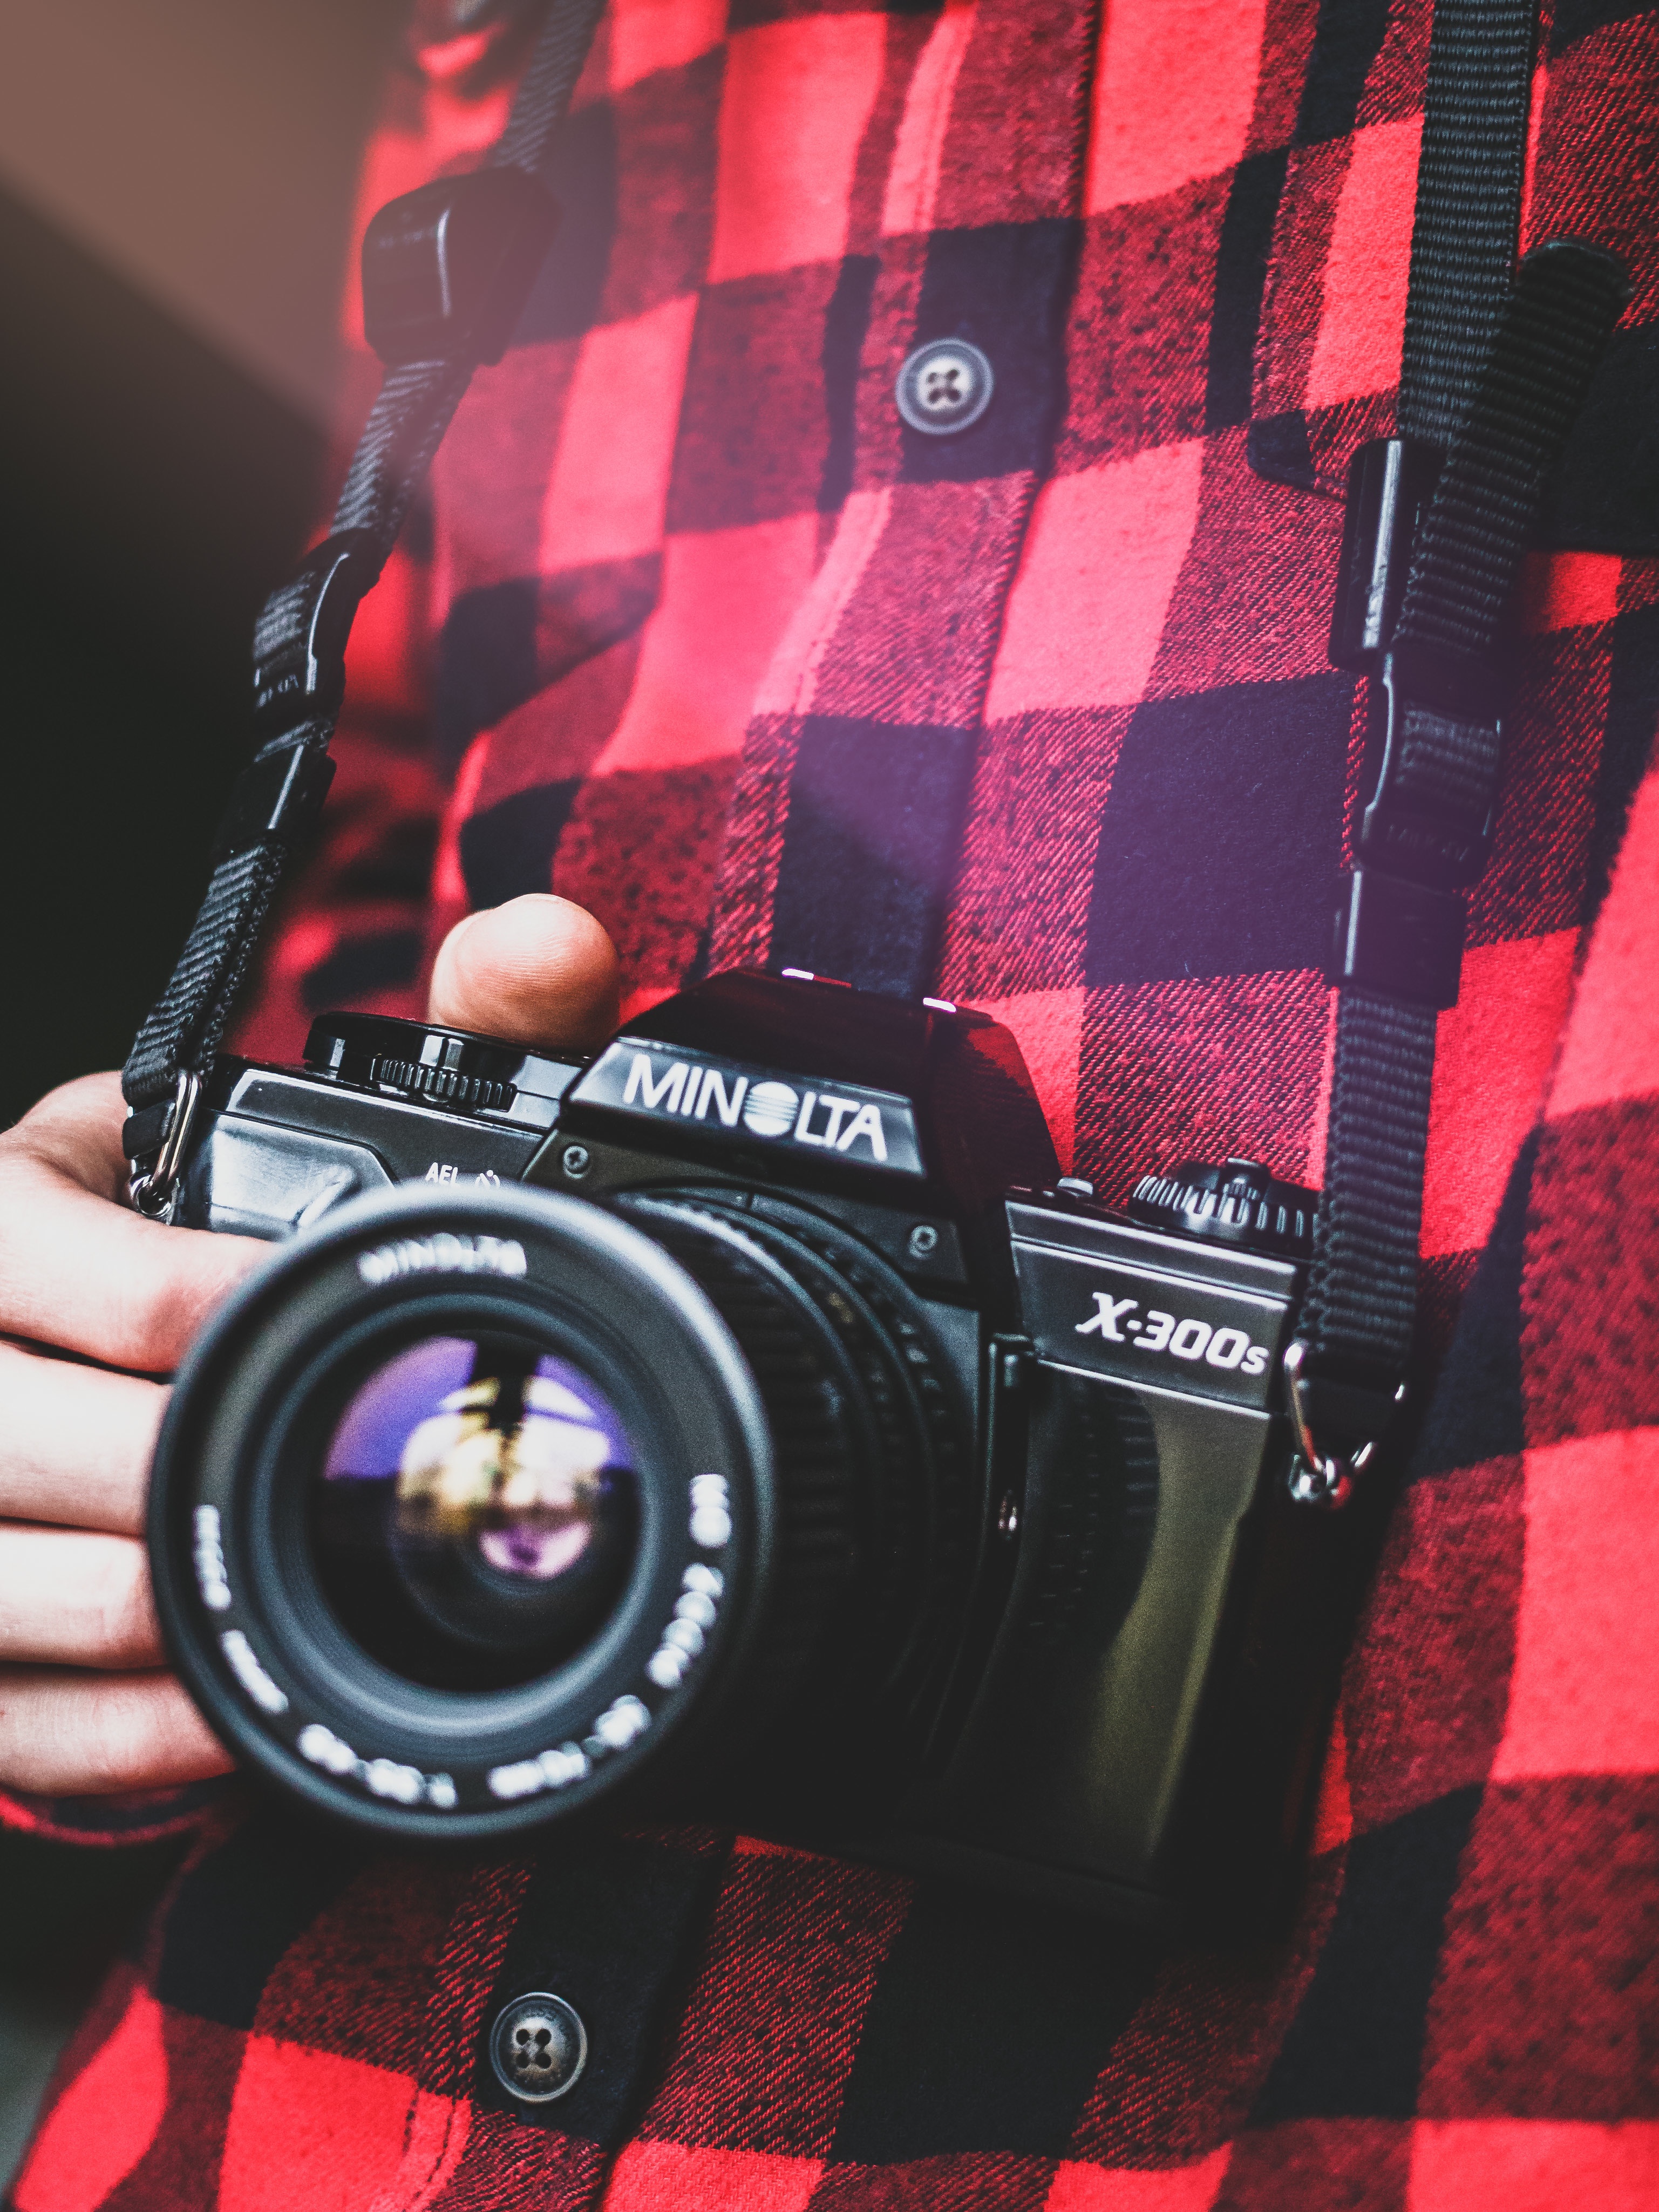
pattern, red, art, design